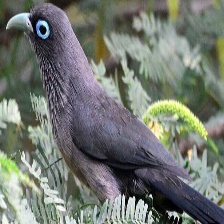
Species: BLUE MALKOHA
Scientific name: CEUTHMOCHARES AEREUS